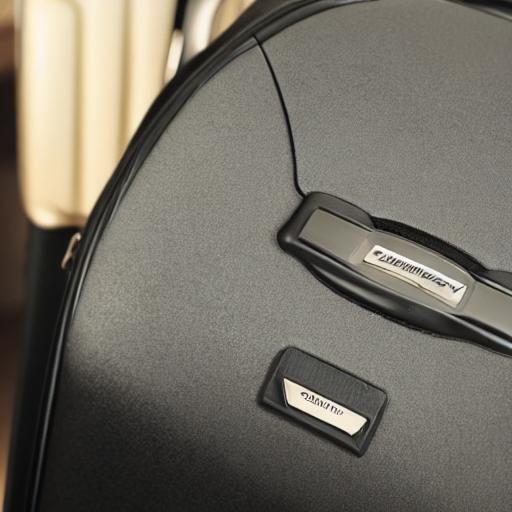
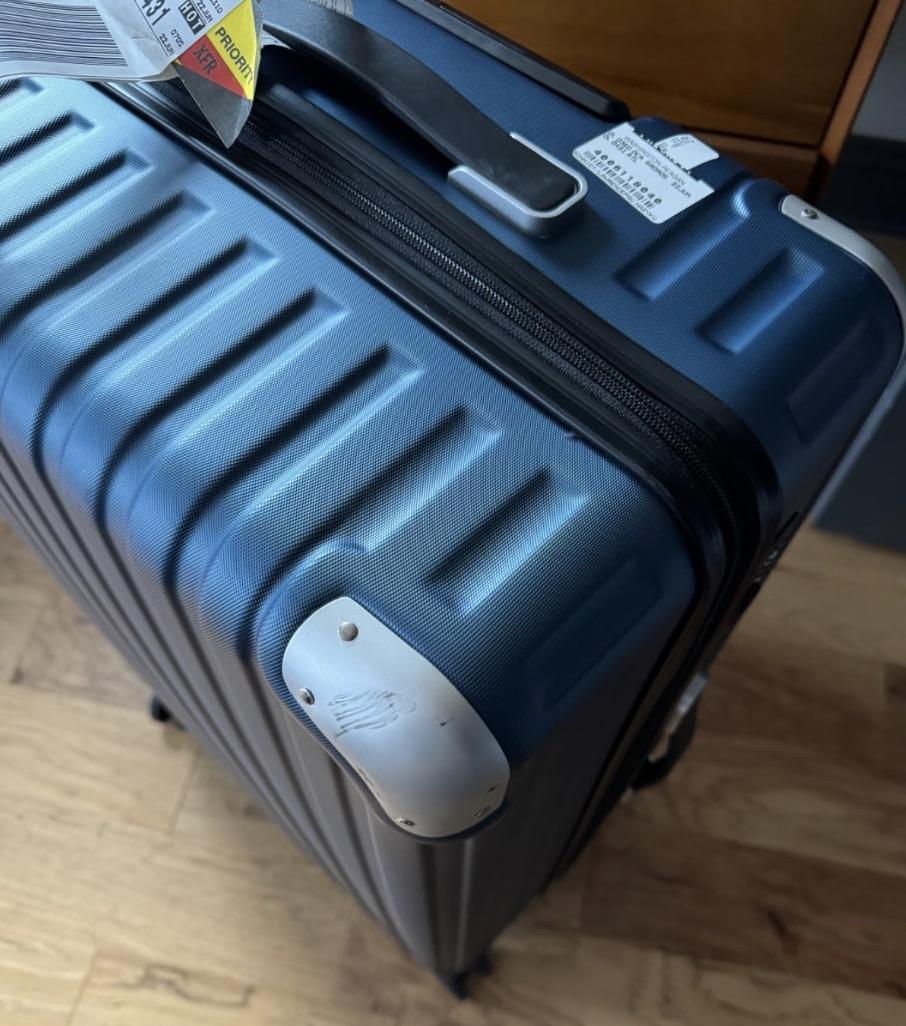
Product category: items_tea
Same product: no